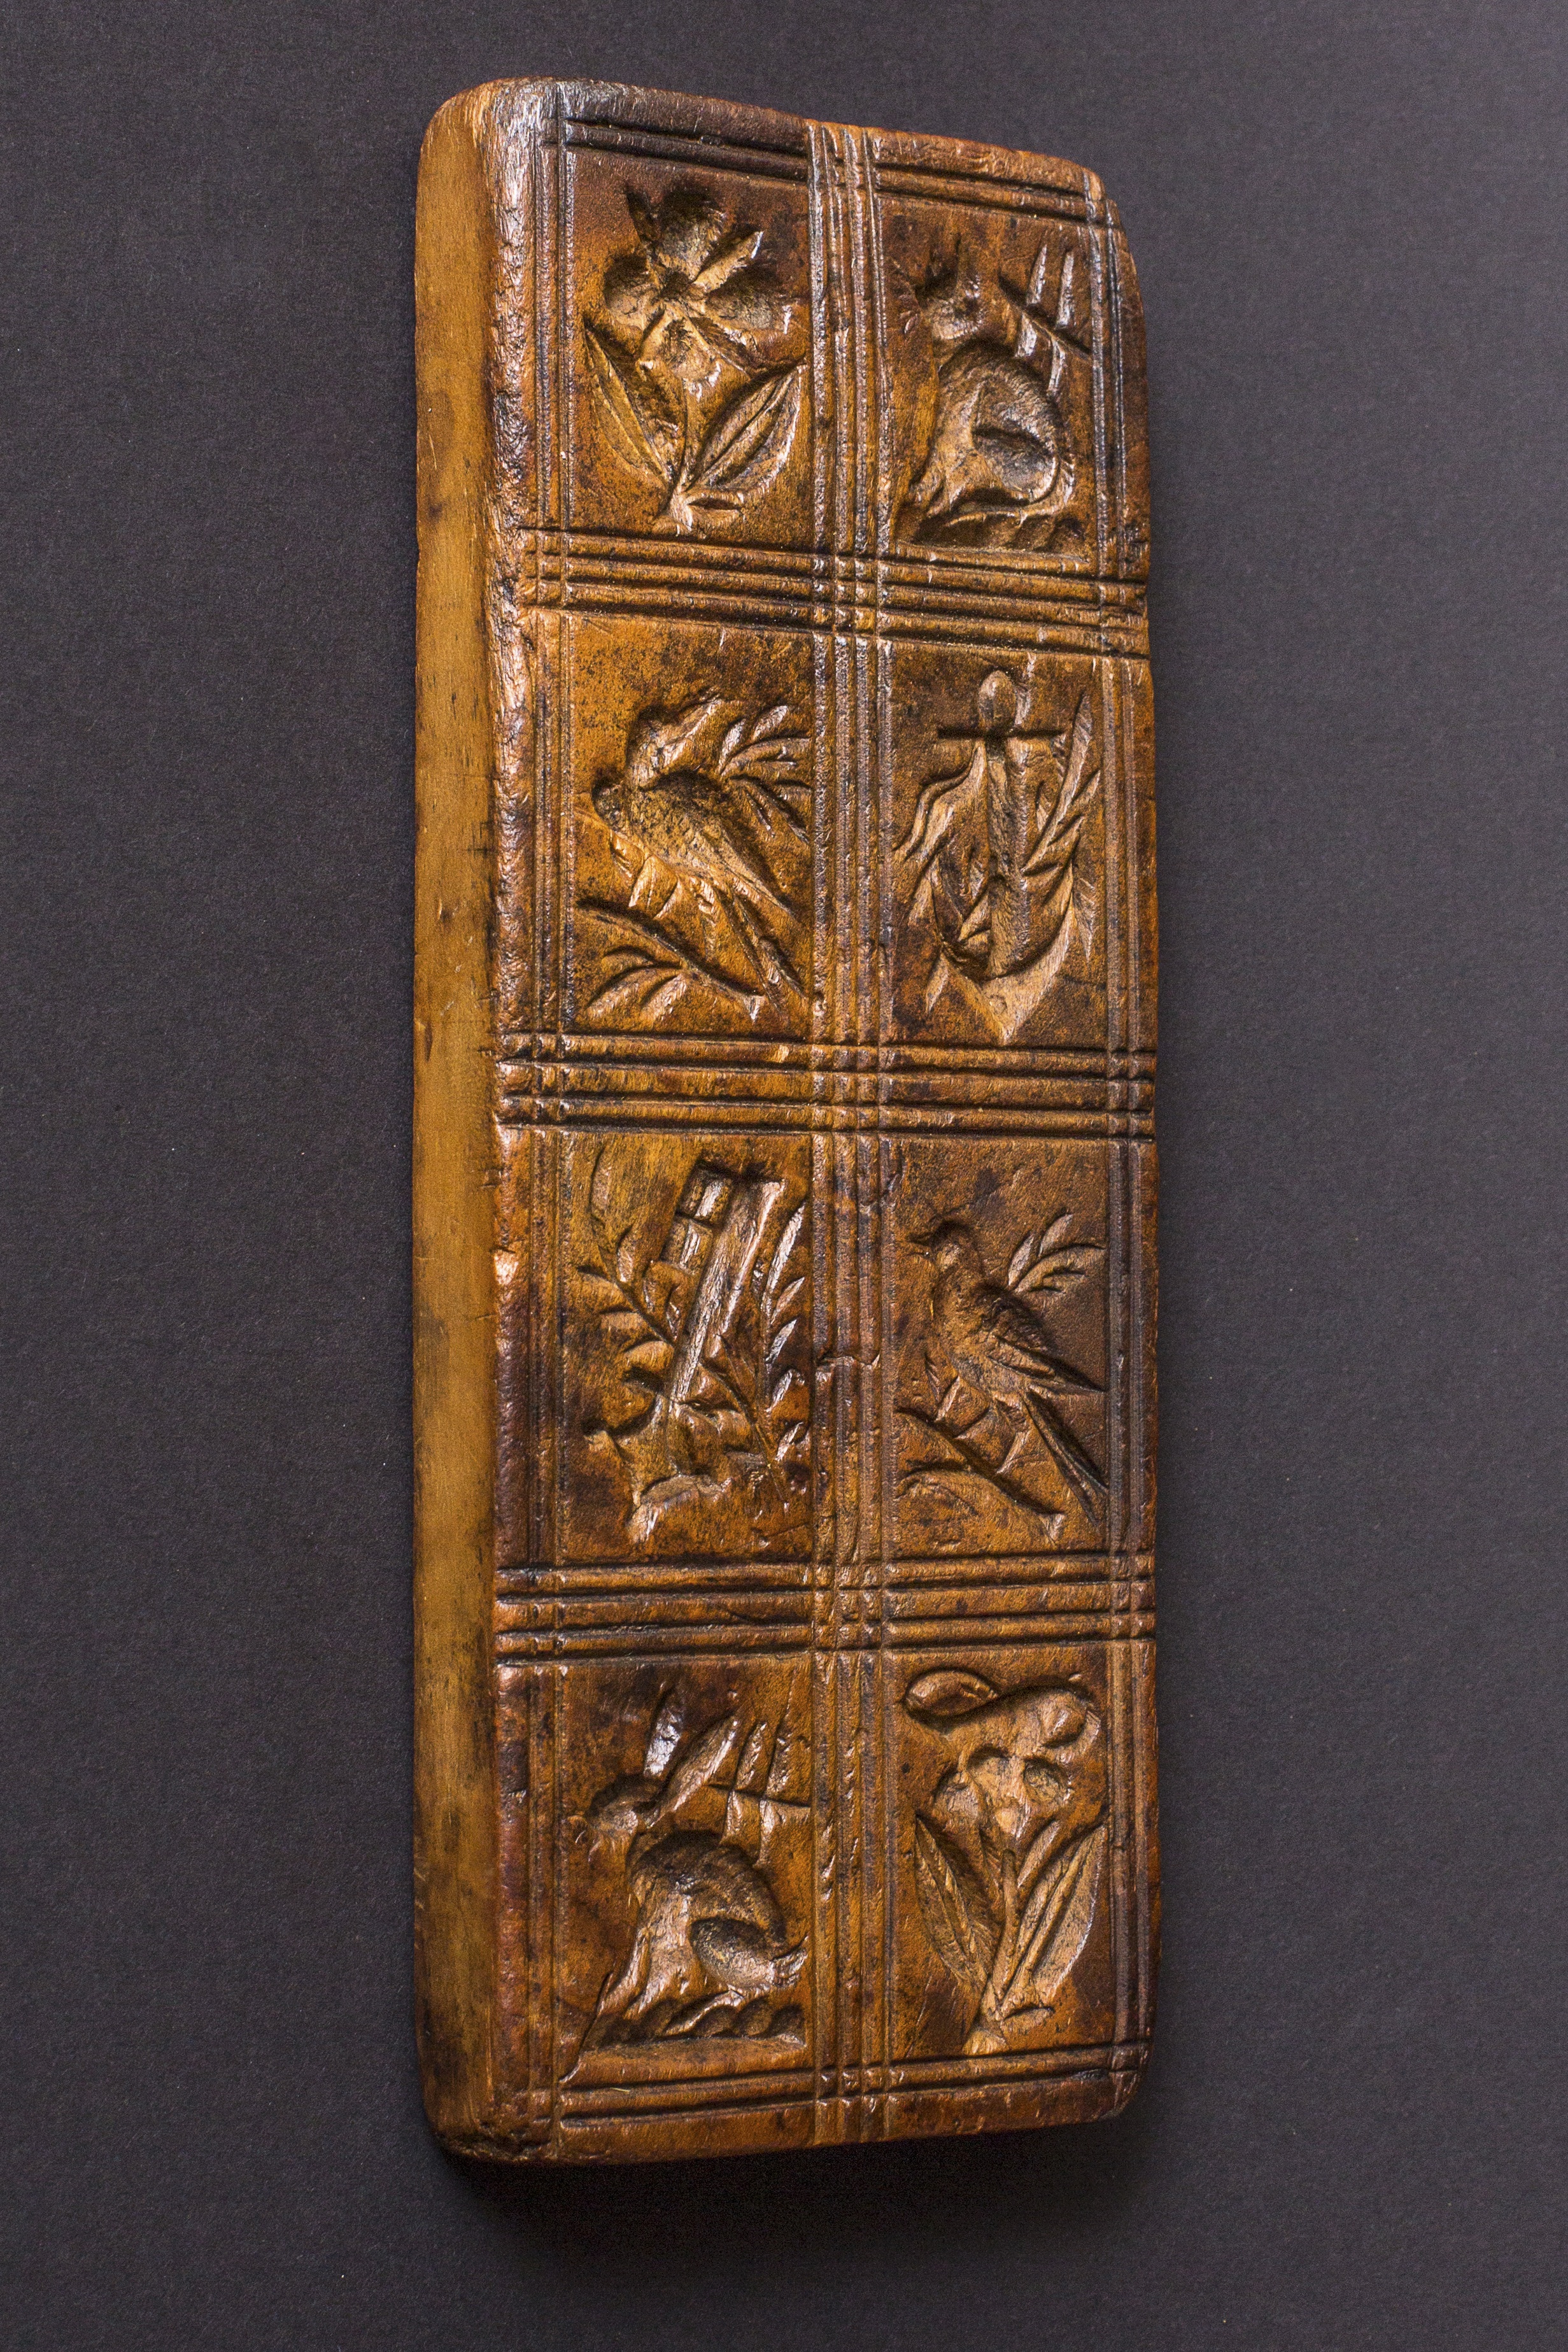
wood, antique, model, metal, carve, christmas cookies, brass, carving, folk, wood carving, springerle, baking dish, wood form